Land of the Giants

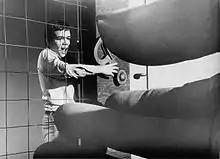
Large hand in a scene from the second season, which featured Stefan Arngrim as Barry Lockridge.

The original unaired pilot, with story by and directed by Irwin Allen, featured more scenes focusing on the backstories and character traits of the main characters. Upon receiving confirmation that the show had been picked up by the network, the pilot was reworked and production began on succeeding episodes. Some original scenes were cut and others condensed for the broadcast pilot in favor of new effects scenes featuring encounters with giant animals to better pique audience interest. A break in production occurred after 12 episodes were in the can (enough for a short run as a midseason replacement), until the show received the green light on the decision to launch it as a full season the following fall.